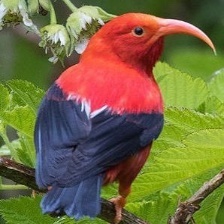
Species: IWI
Scientific name:  VESTIARIA COCCINEA.